Coquitlam Town Centre

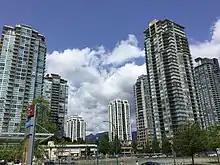
Picture of Coquitlam taken from Coquitlam Centre

The concept of a town centre for the area dates back to 1975. In 1979, Coquitlam Centre Mall was built and became the main catalyst for the creation of a Town Centre. Over the following years, rapid population growth took place as new housing and low rise apartment developments were built over previously forested areas.